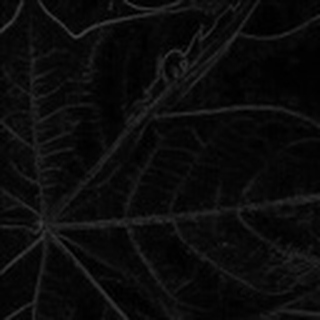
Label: healthy_cotton